Jauch family

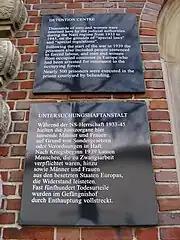
Commemorative plaque in memory of those who were beheaded in Hamburg's central place of execution, the remand prison at the Holstenglacis

In different polls Günther Jauch (b. 1956) was elected as “Most intelligent German” (2002), “Most wanted TV-star to become politician” (2003) and “Most popular German” (2005). He was awarded in 2001 the World Award for entertainment. Since 2008 his sculpture is part of Madame Tussauds wax museum at Berlin.